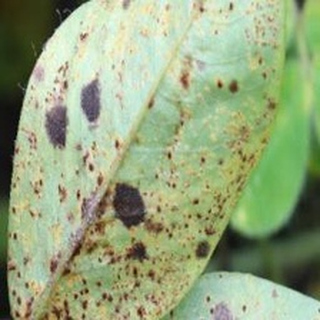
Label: groundnut_rust